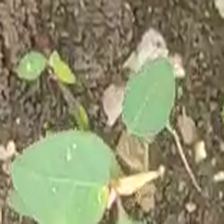
Weed species: Moti_dudhi(Euphorbia_geneculata_L)